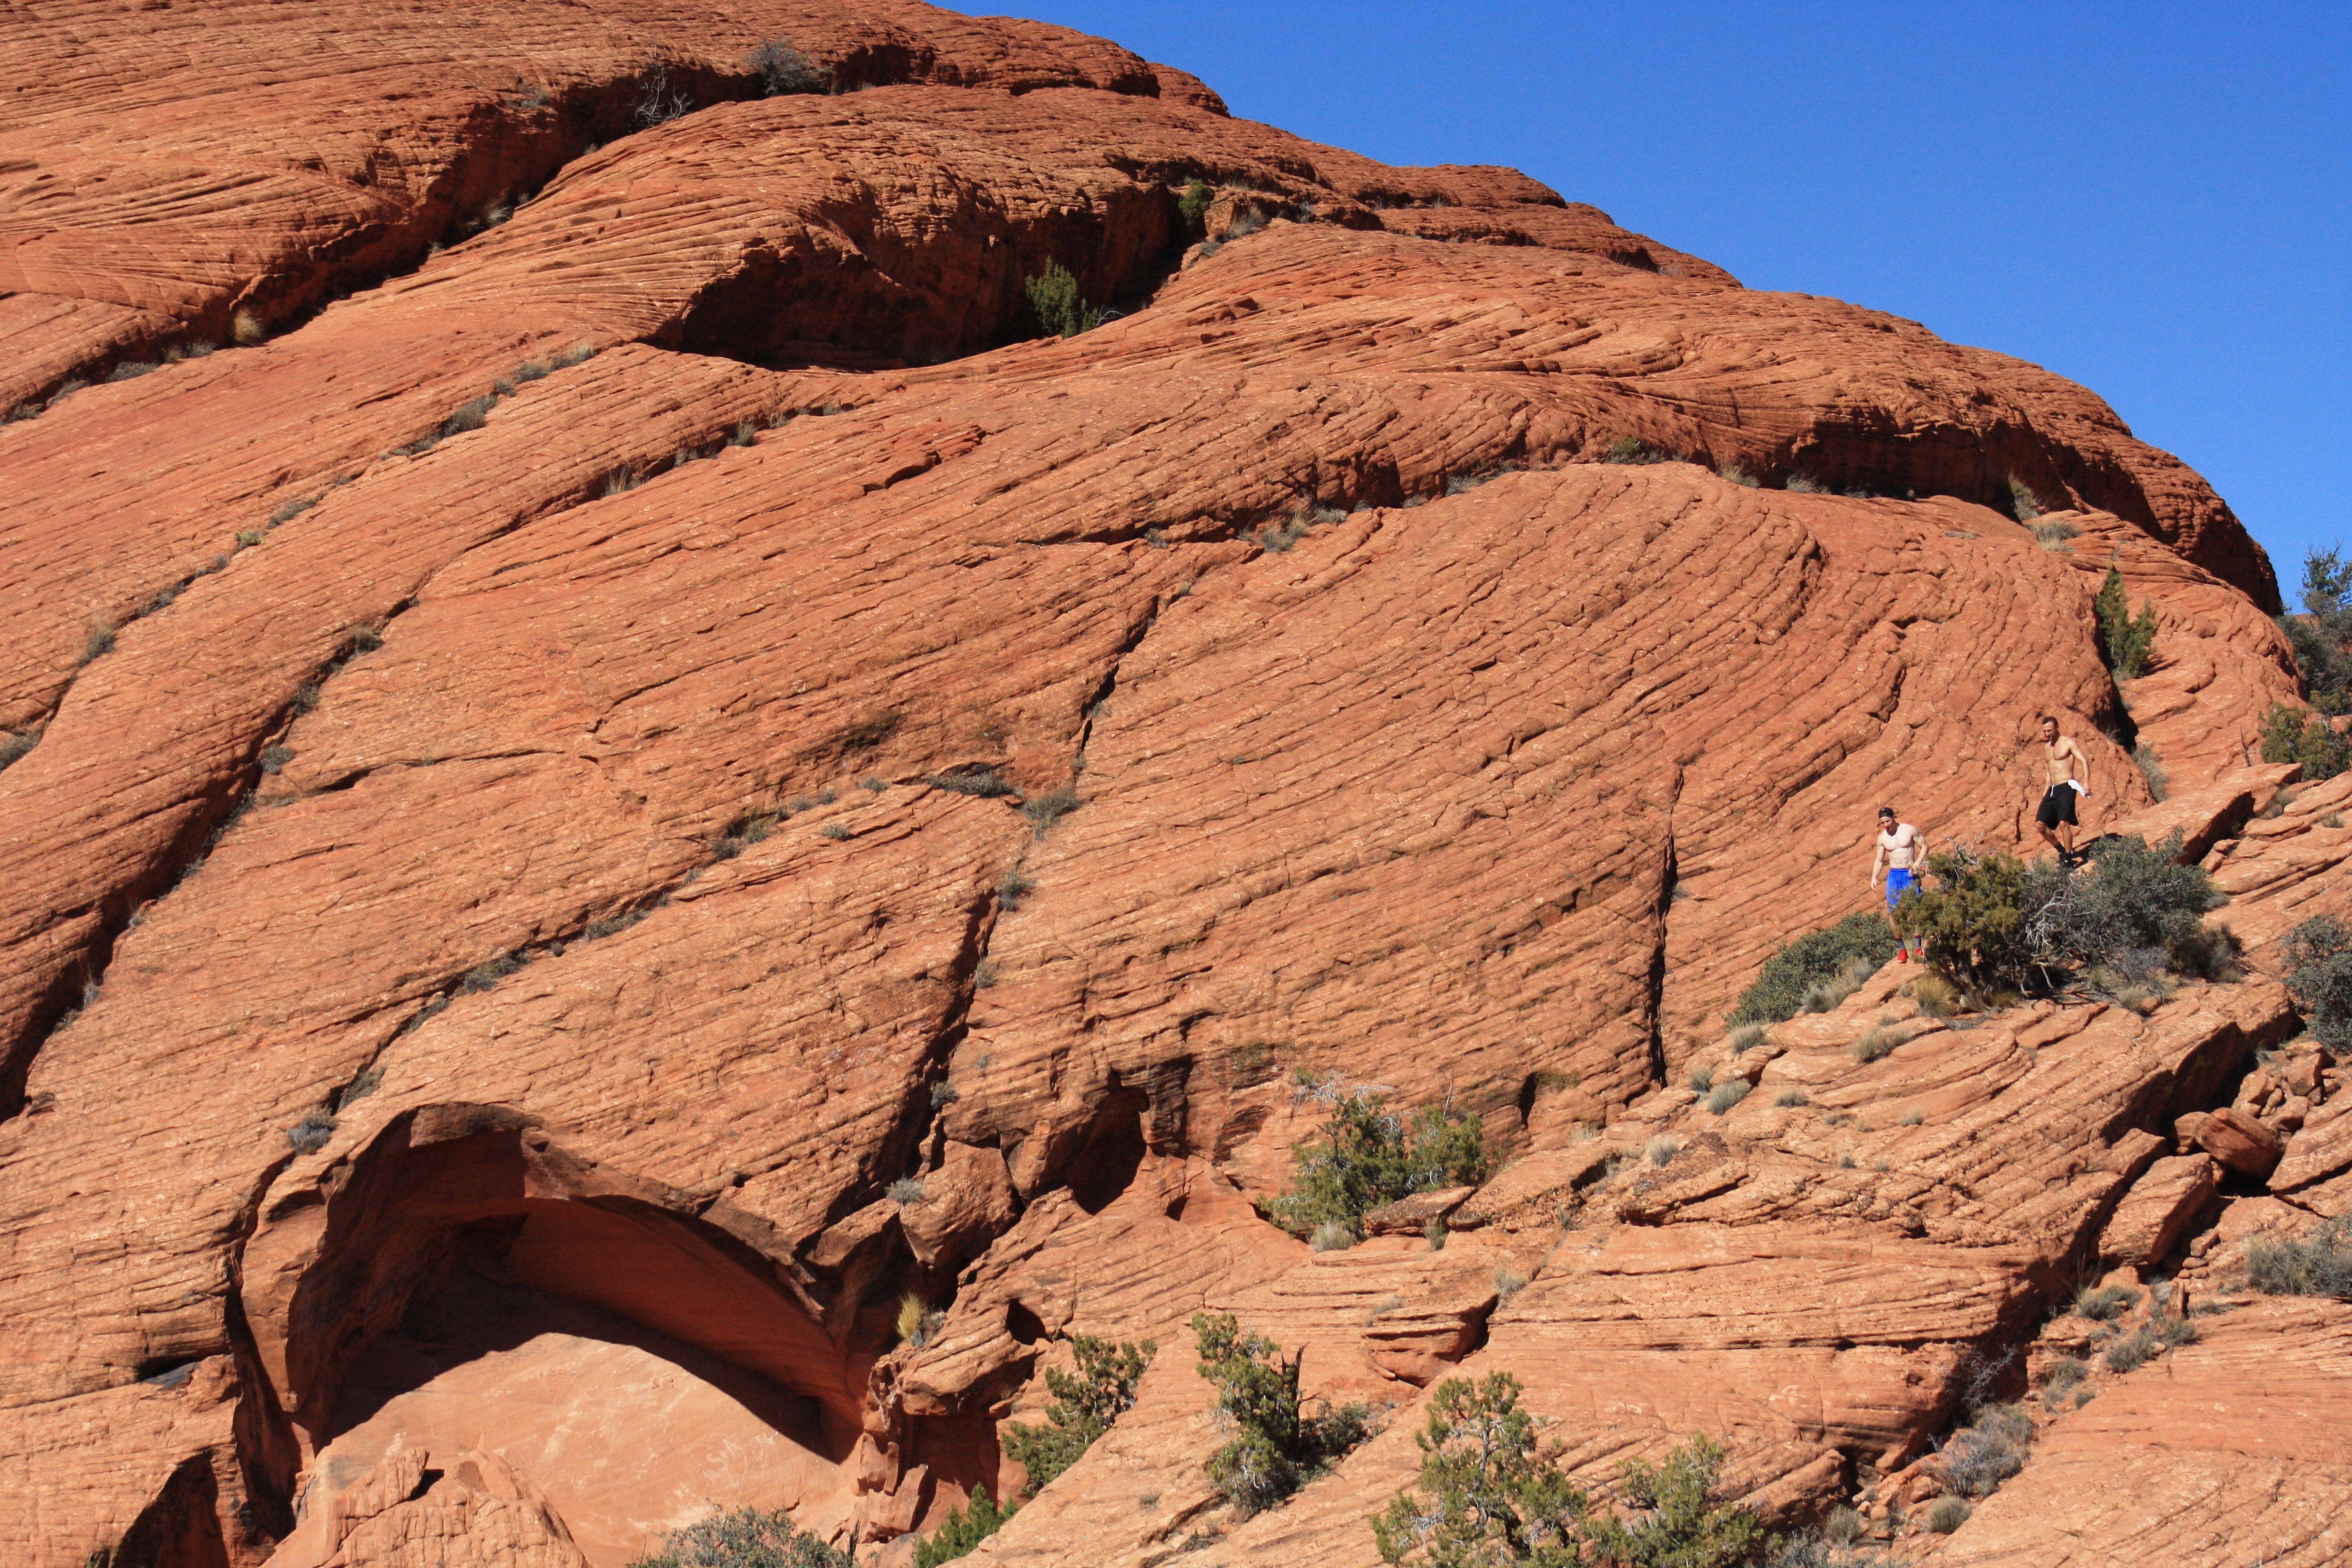
landscape, rock, wilderness, mountain, hiking, valley, formation, cliff, arch, young, soil, canyon, terrain, material, ridge, geology, badlands, plateau, active, wadi, butte, landform, geographical feature, mountainous landforms, geological phenomenon